Jebusites

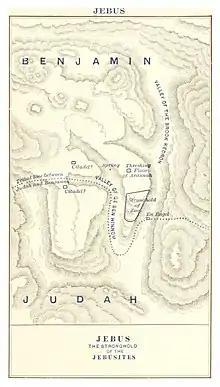
Map of Jebus based on the Biblical account: visible is the Valley of Hinnom (Gehenna), Kidron Valley, Ein Rogel, Araunah's threshing-floor and the Citadel of Zion. (Townsend MacCoun, 1899)

The Jebusites were, according to the Book of Joshua and Books of Samuel from the Hebrew Bible, a Canaanite tribe that inhabited Jerusalem, called Jebus before the conquest initiated by Joshua and completed by David. According to some biblical chronologies, it was conquered in 1003 BC.